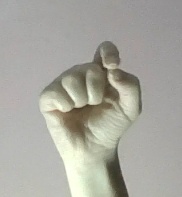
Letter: fa